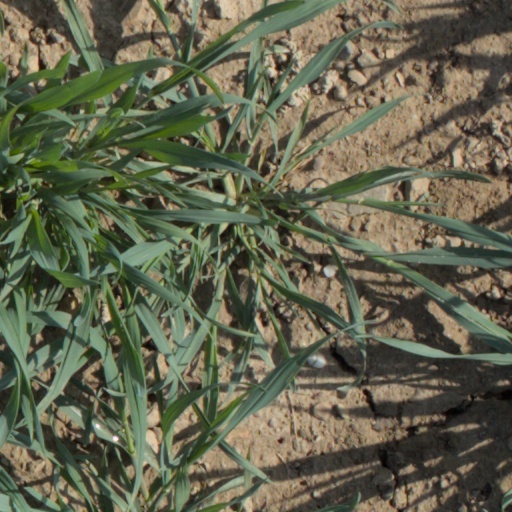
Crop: wheat